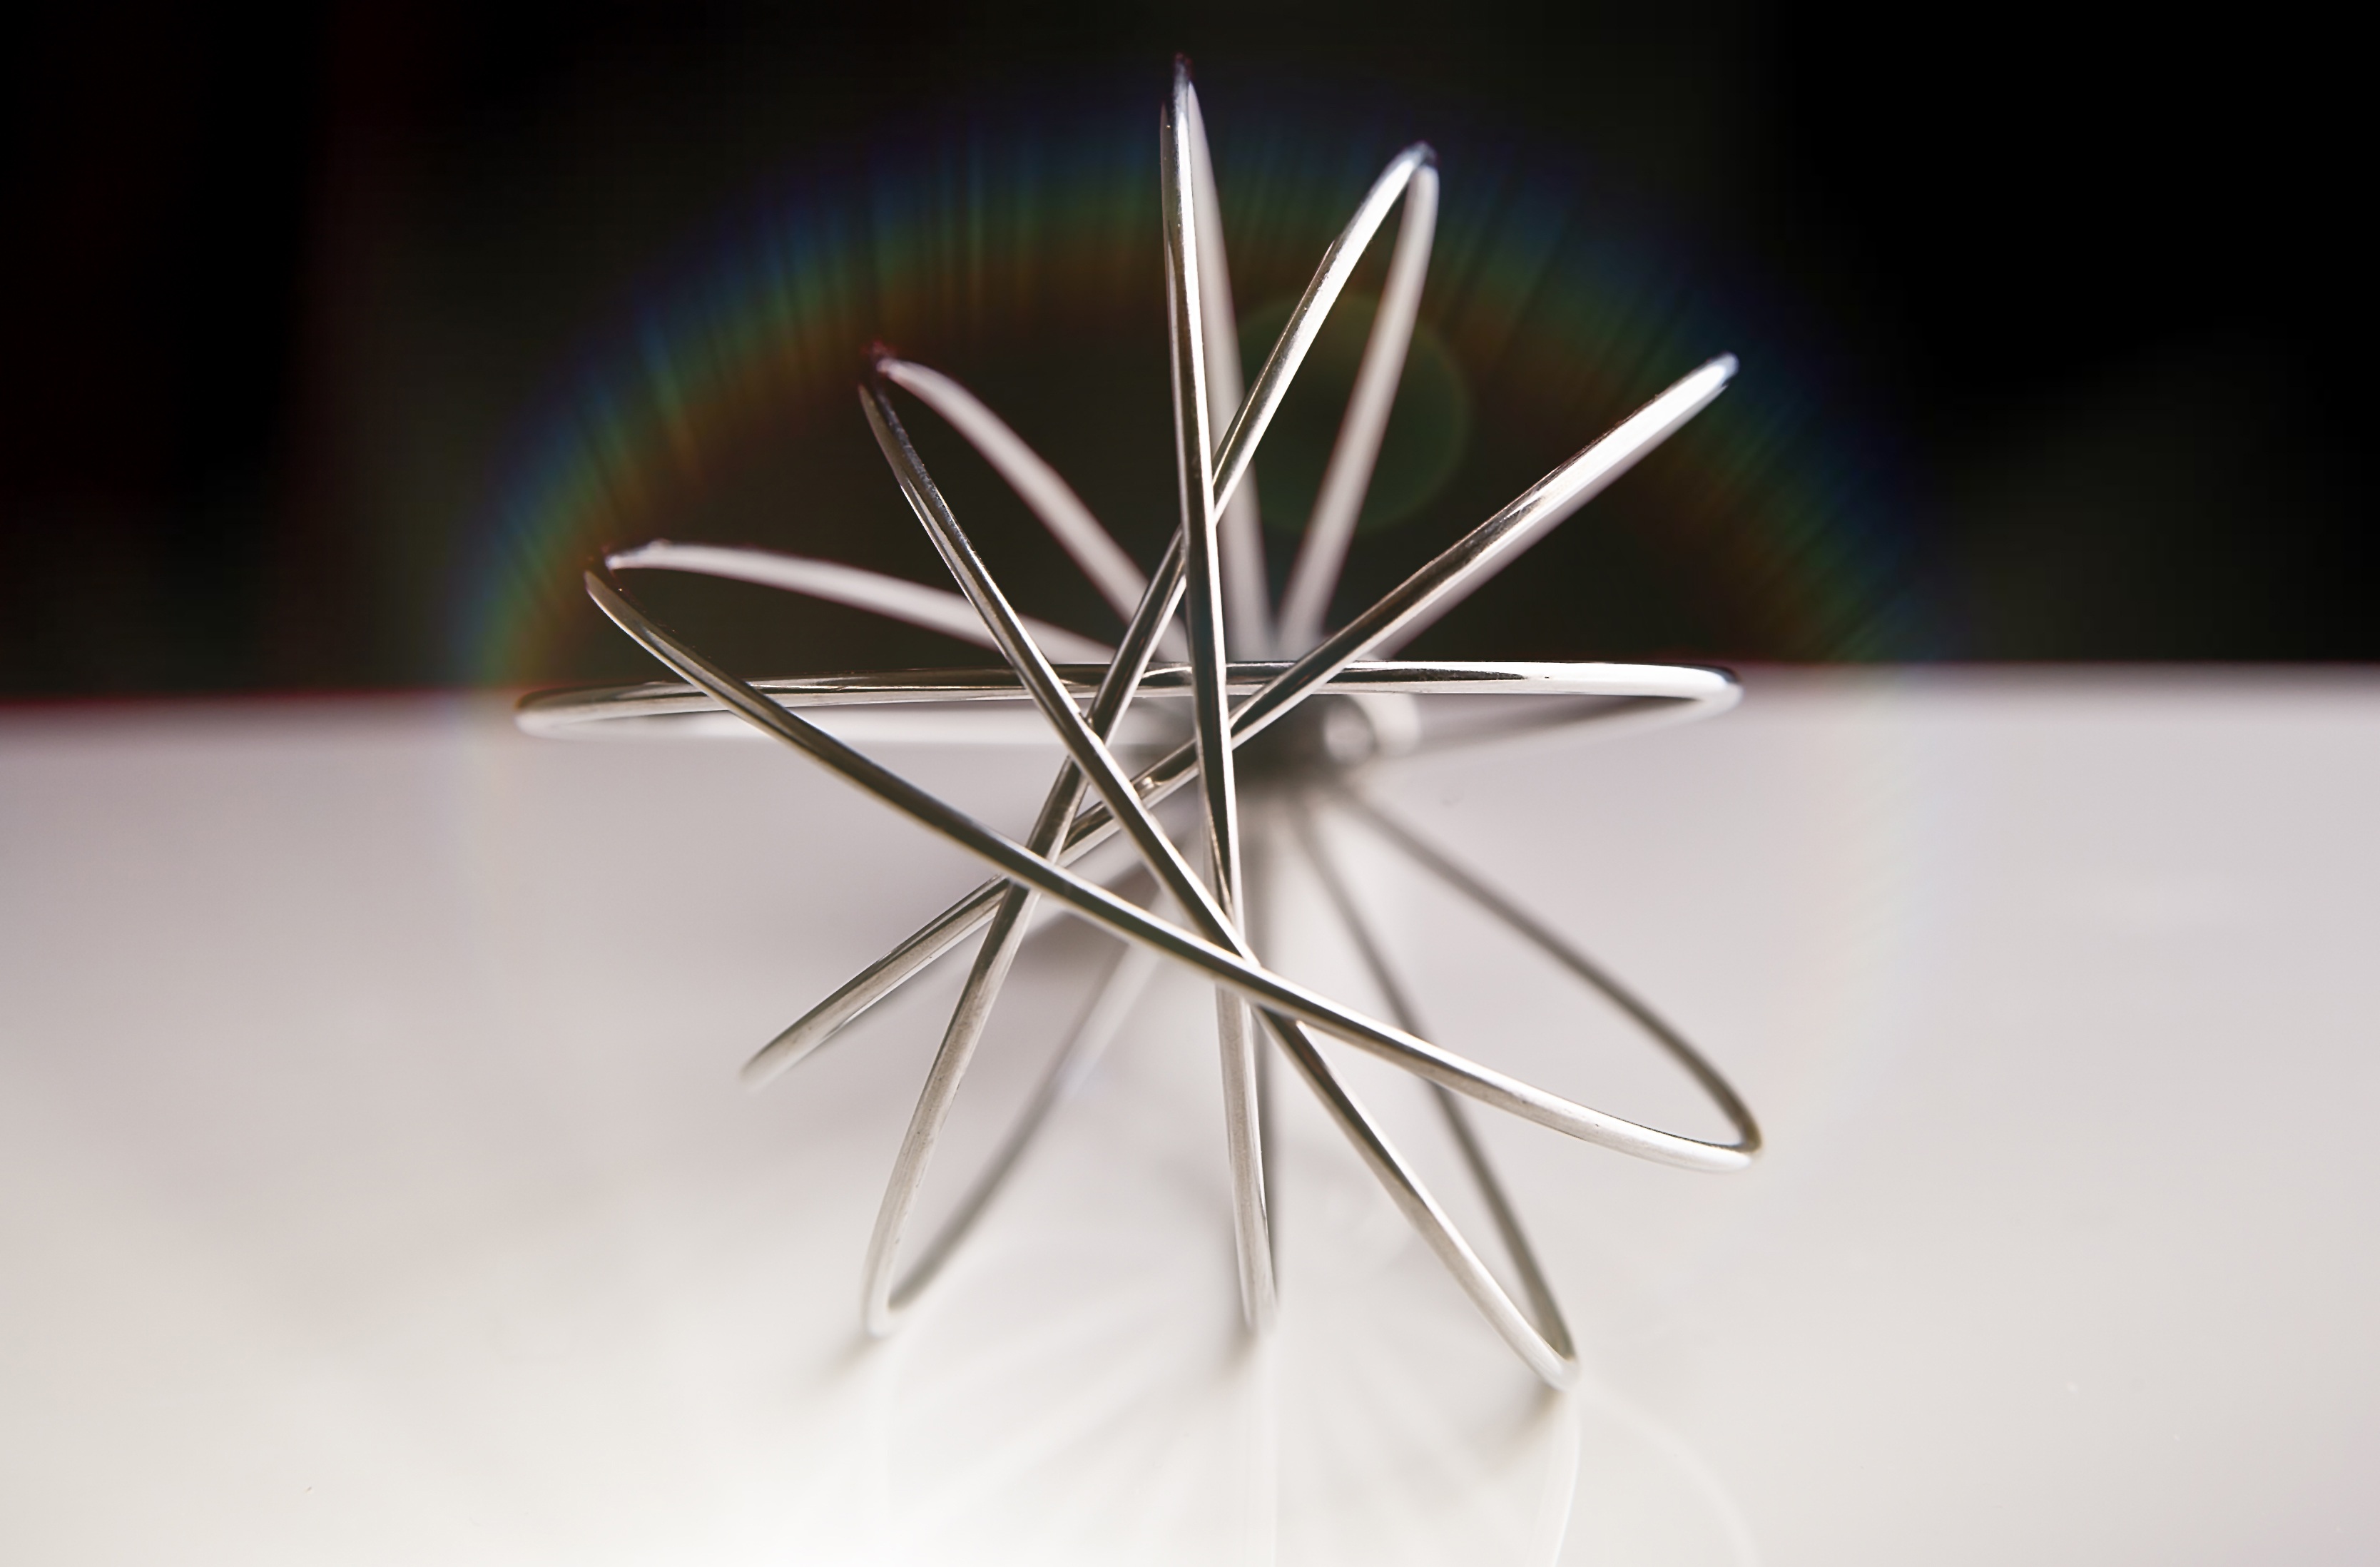
technology, perspective, metal, kitchen, lighting, modern, close up, jewellery, design, whisk, curved, bent, macro photography, kitchen tool, handwersger t, kitchen broom, kitchen helpers